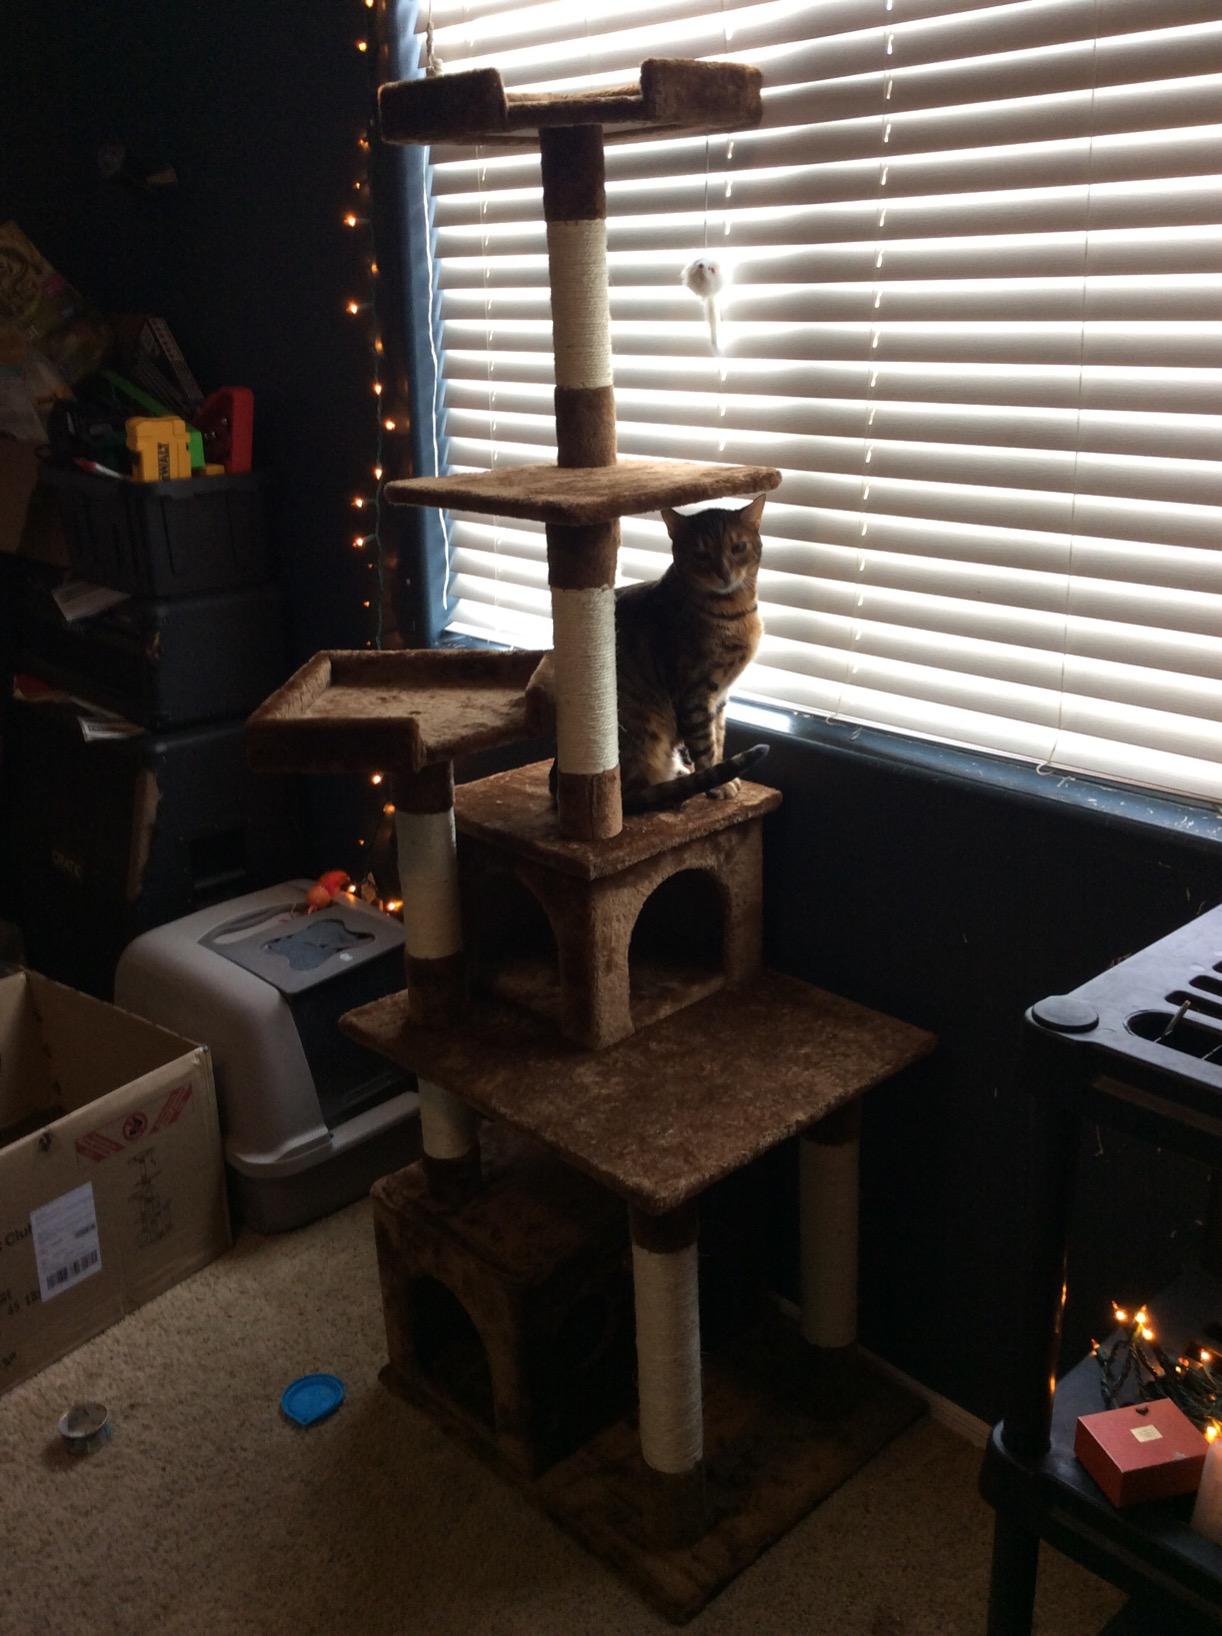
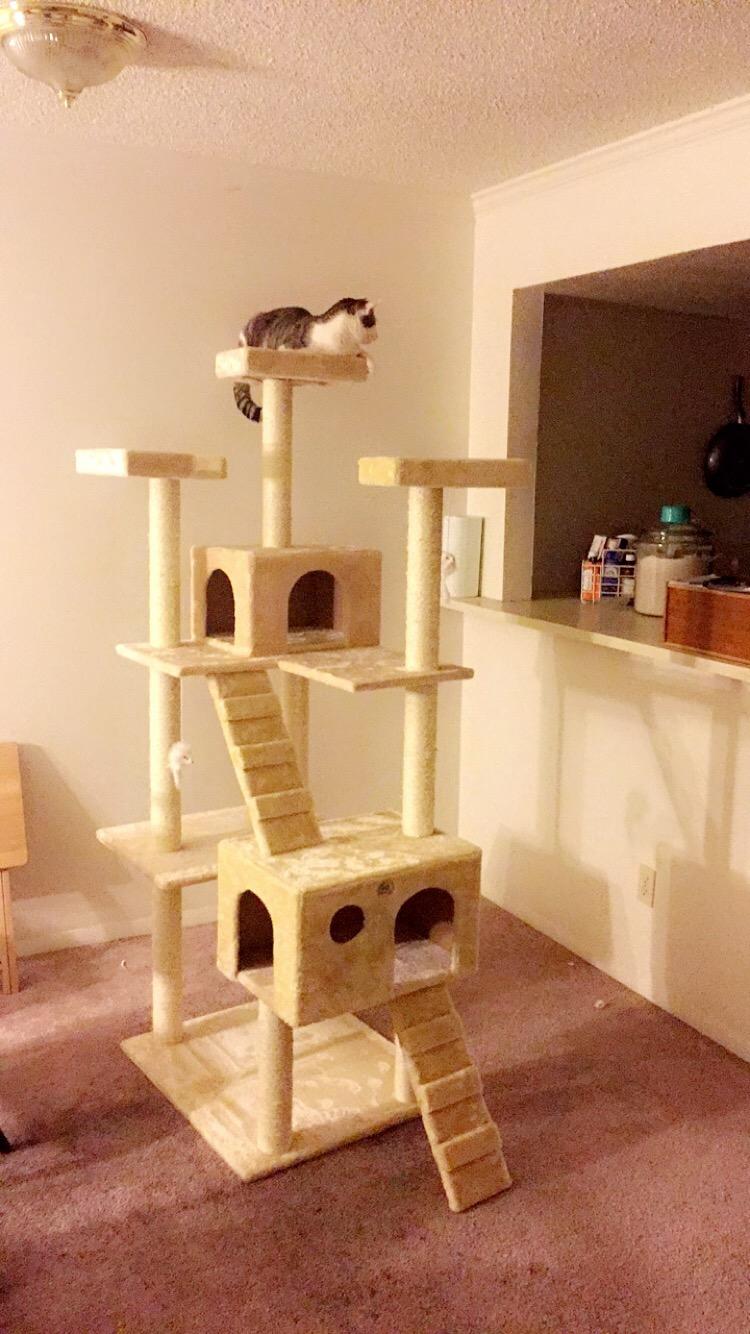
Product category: items_cat tree
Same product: no